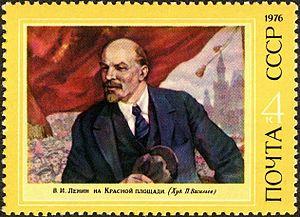
Le léninisme est une philosophie politique de type marxiste se réclamant de Vladimir Ilitch Lénine, de ses écrits, de son action et de ses idées en matière d'organisation et de stratégie politiques. L'expression est d'abord apparue pour désigner les partisans de Lénine au sein du POSDR ; elle a ensuite désigné la pratique organisationnelle qui avait conduit au succès de la révolution d'Octobre, et a ensuite englobé dans son ensemble l'idéologie des bolcheviks, pour devenir la doctrine dominante du mouvement communiste durant le XXᵉ siècle.